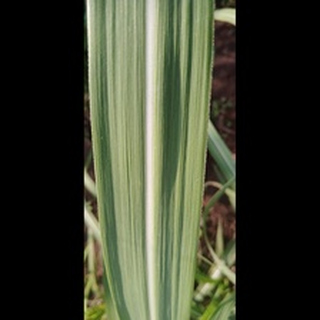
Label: healthy_sugarcane